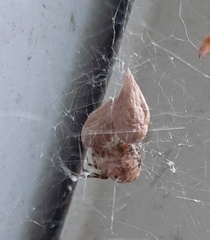
Species: Parasteatoda_tepidariorum